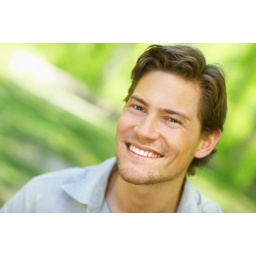
Satisfied smiling businessman standing in the green outdoors..